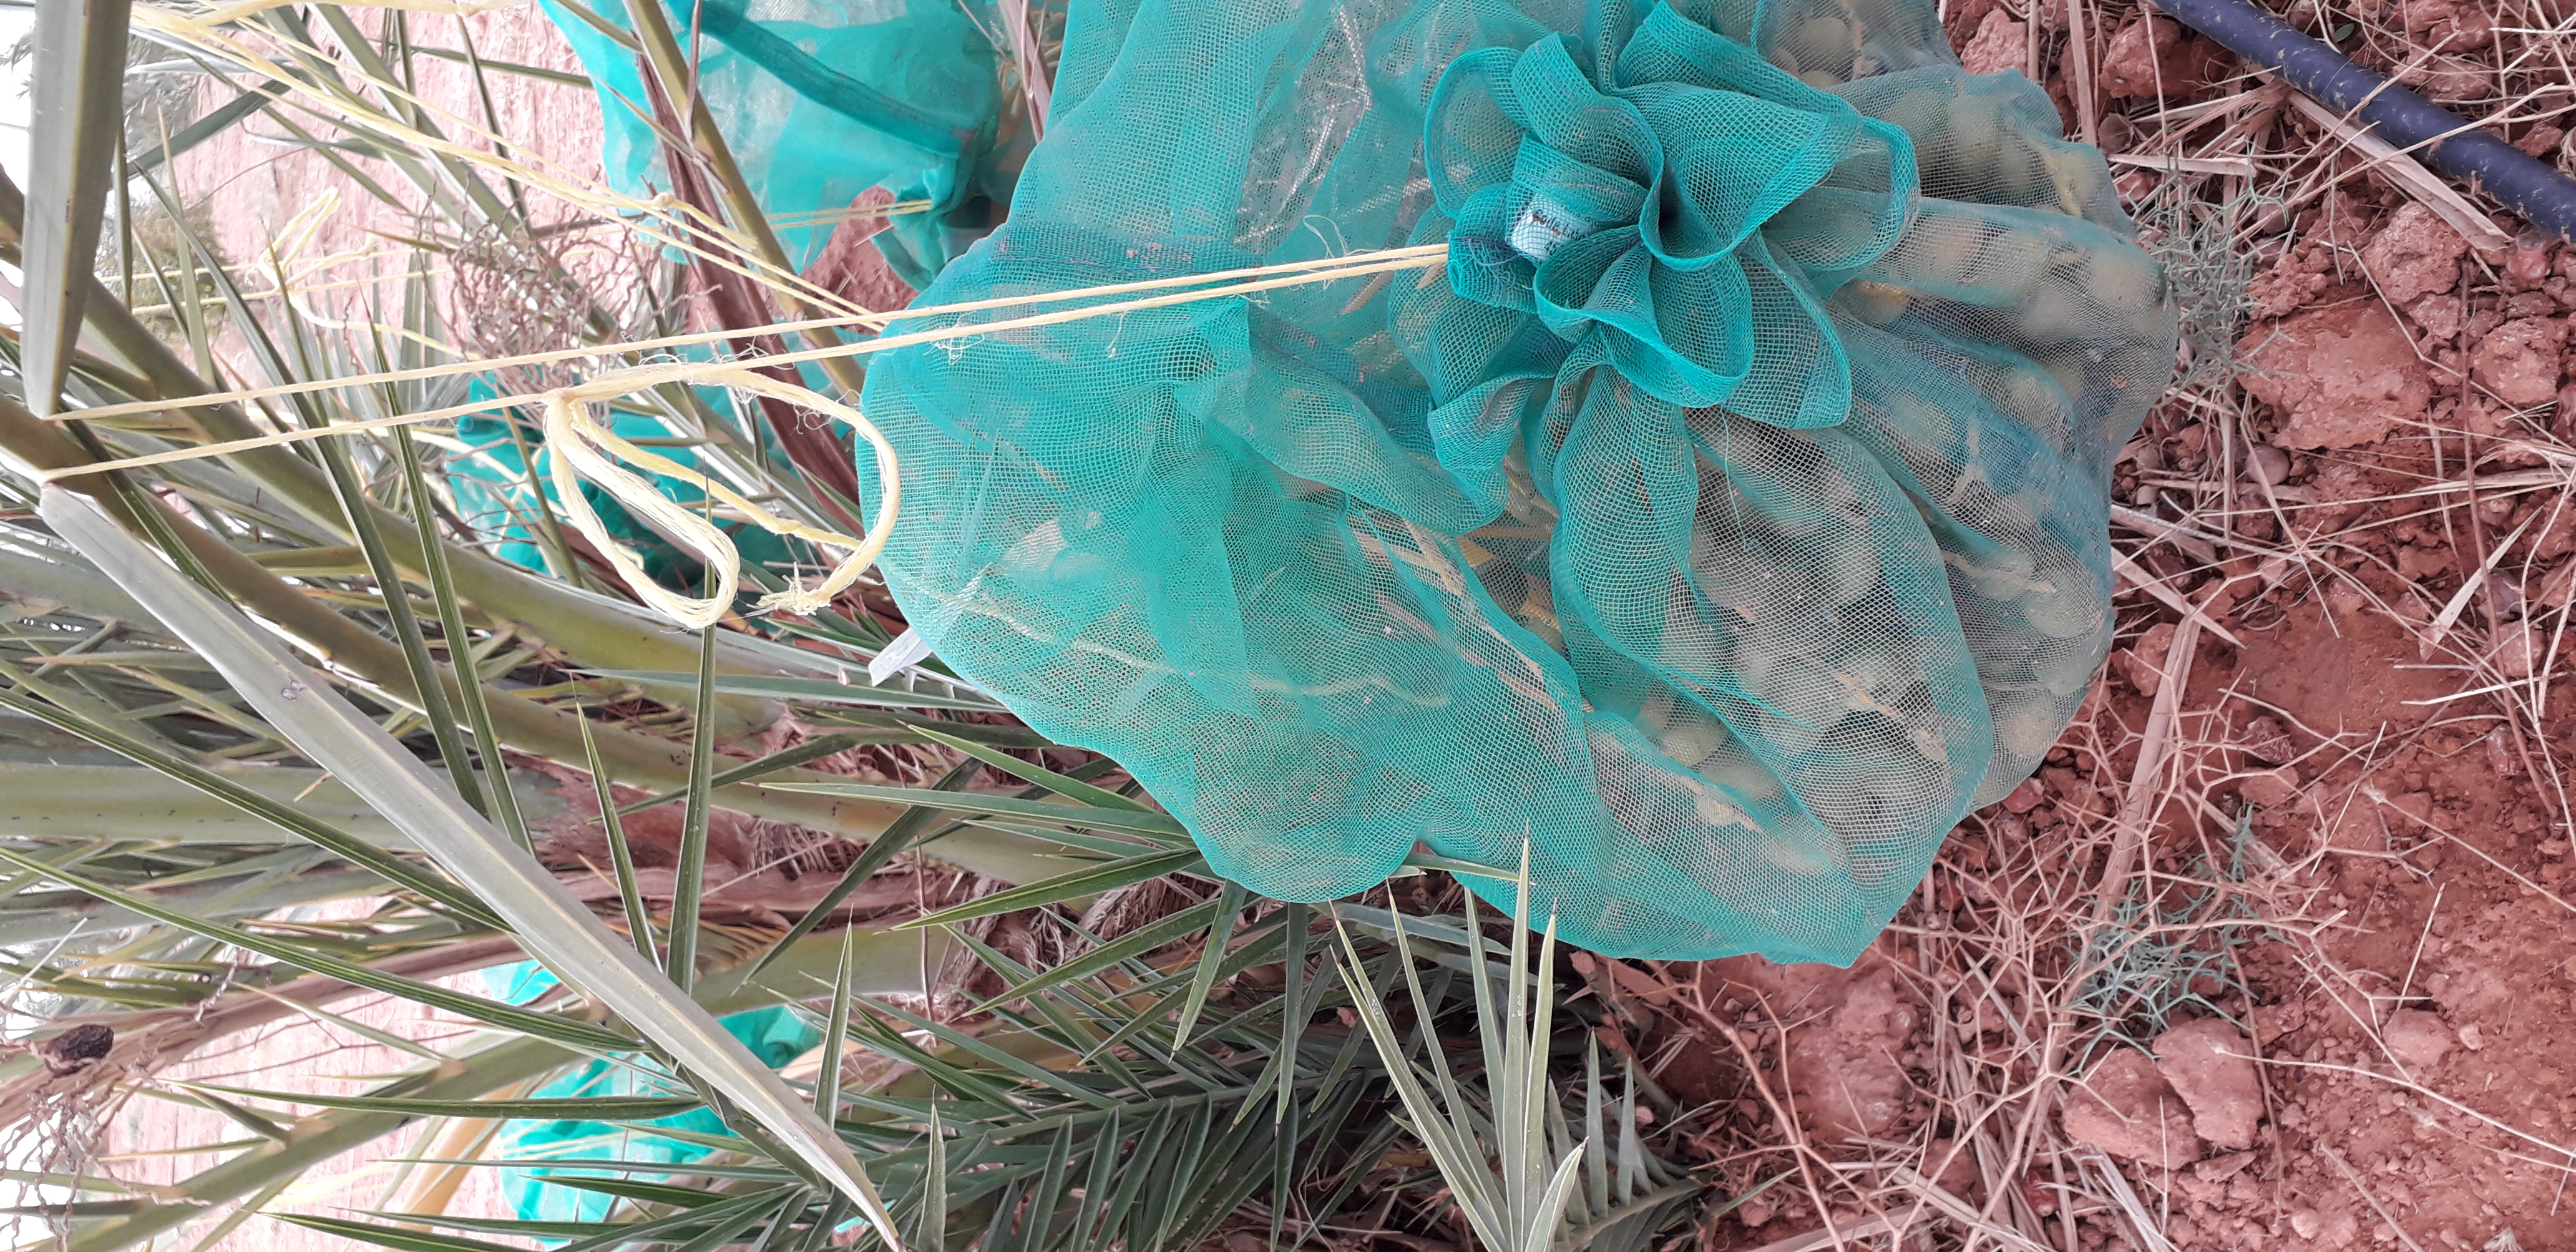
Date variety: kholt